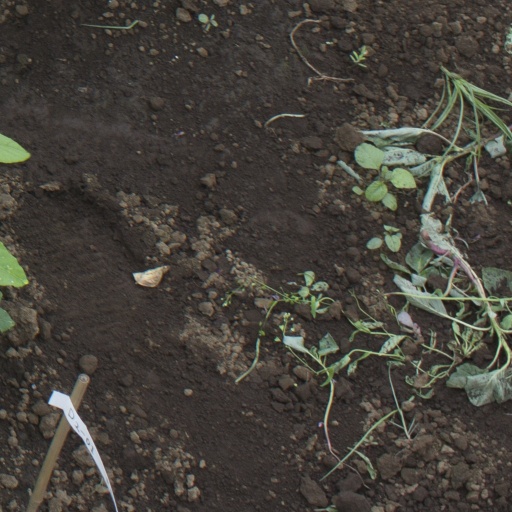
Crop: soybean